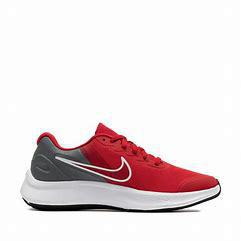
Brand: Nike
Model: Star Runner 3